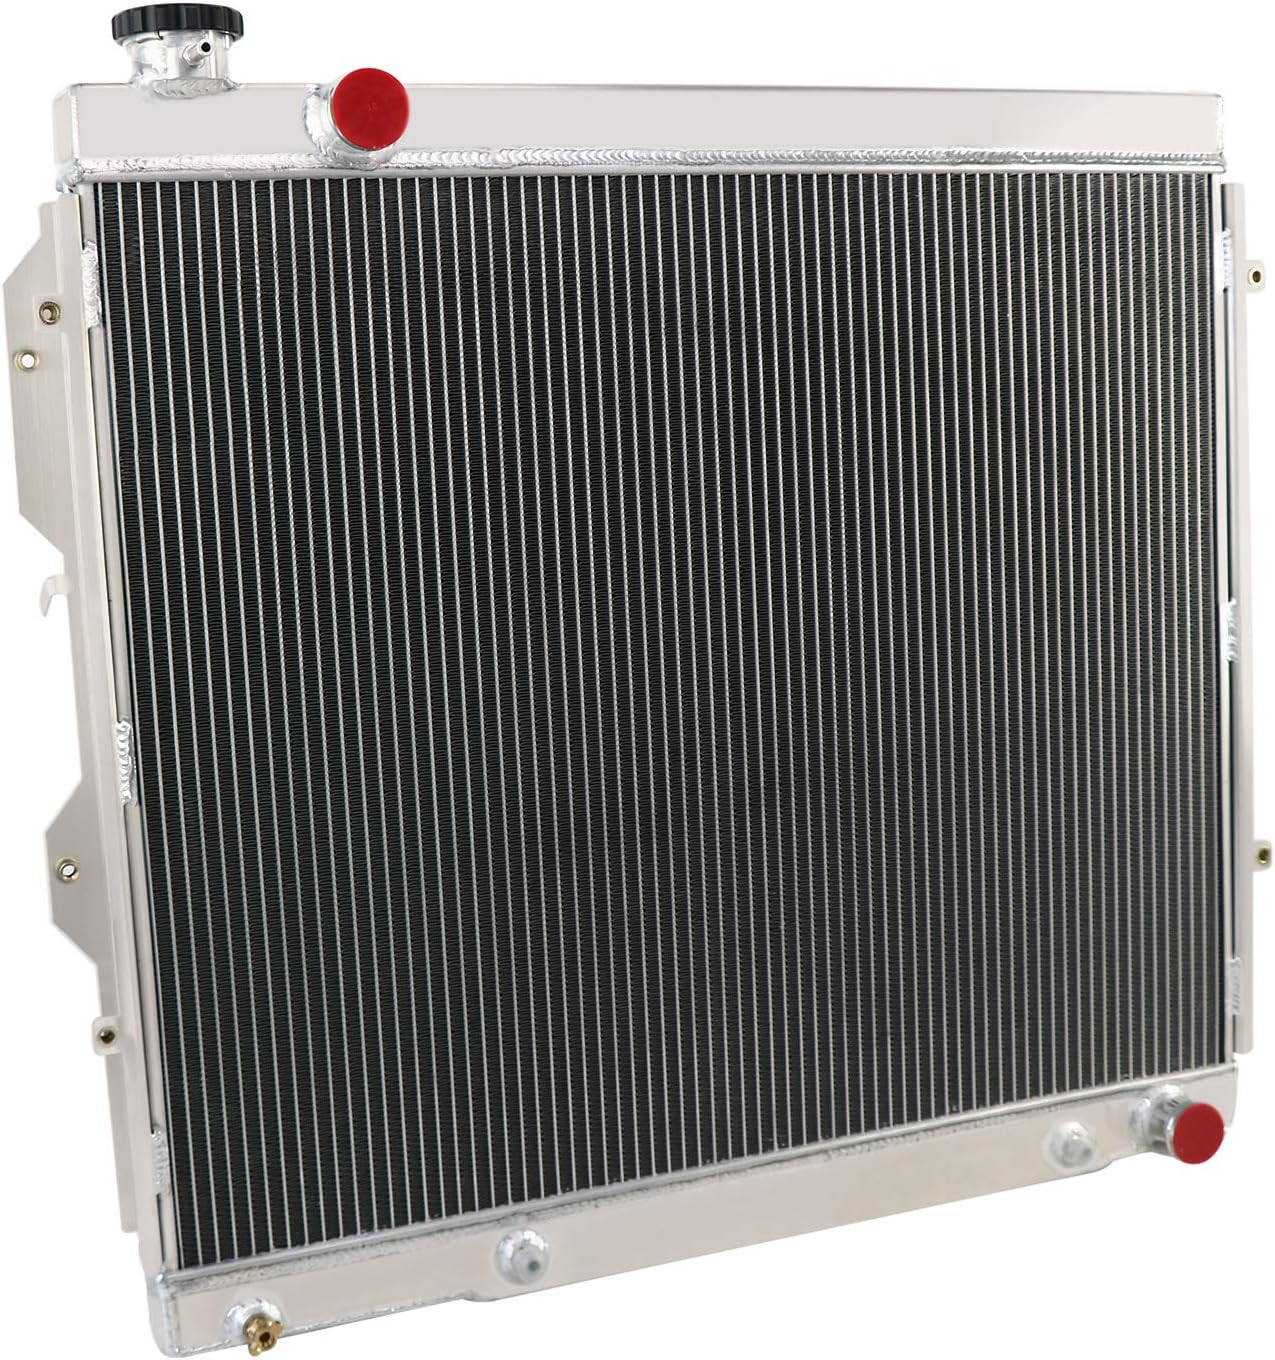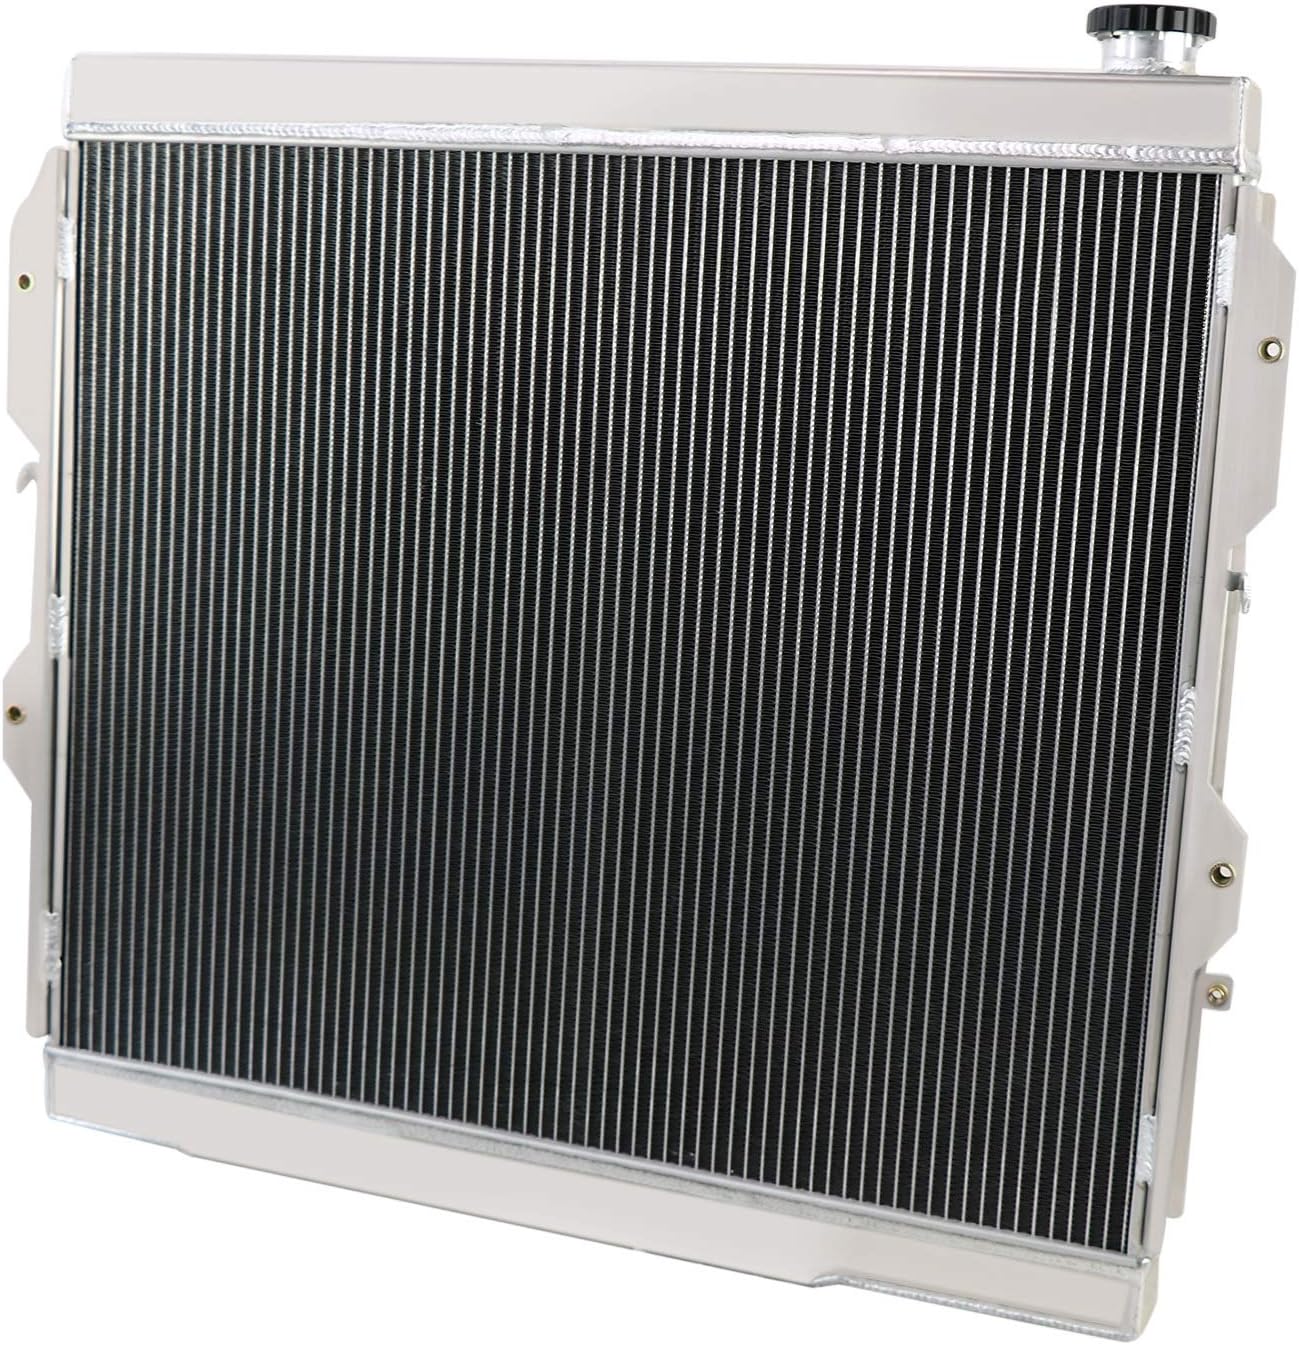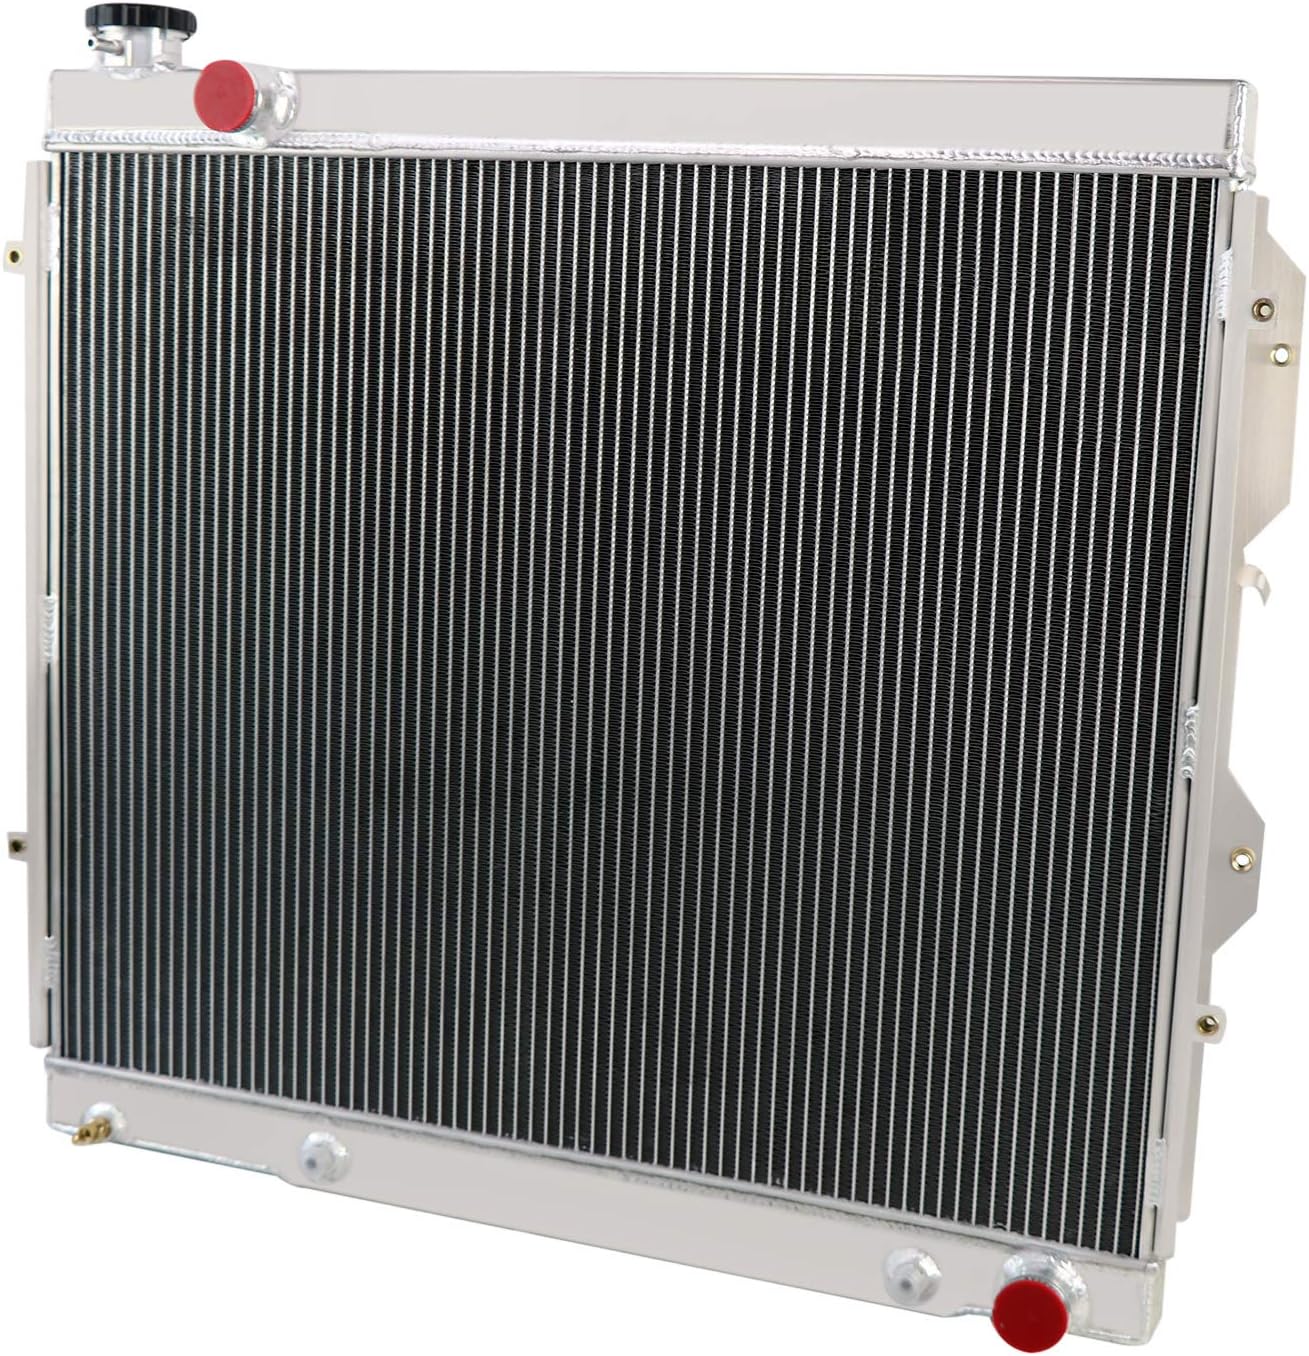
CoolingCare For 2000-2006 Toyota Tundra 4.7 V8 Aluminum Radiator, 3 Row 45mm Core
Category: Automotive
Howdy, my distinguished customers ,welcome ! The Radiator is designed and specifically engineered to maximize cooling efficiency by up to 30%, boost engine functions and protect your car from overheating. The radiator features a lightweight core, and holds up to more coolant. The CoolingCare radiator showed a 20degF drop in outlet temp compared to the OEM. Every CoolingCare Performance Radiator is a direct replacement, making installation effortless, no cutting or modification is required. Radiator Size: Material: Full Aluminum Core Size: 22-5/8 inch x 27-1/2 inch Core Thickness: 1-7/16 inch Inlet Hose Diameter: 1-1/2 inch Outlet Hose Diameter: 1-1/2 inch Tran Oil Cooler: Included
Features: All-aluminum construction includes high-pressure rad cap and magnetic brass drain plug | The core of radiator is welded in vacuum brazing furnace, no epoxy | Stronger & higher capacity for coolant than stock one, Exclusive tube design that dramatically increases 30% cooling | Build-in trans oil cooler (14-3/4" distance) | Has undergone thorough inspection to guarantee consistent, lasting performance